Cornovii

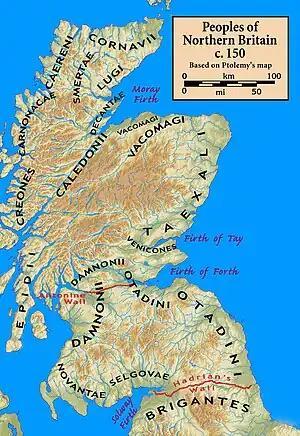
Location of the Caithness Cornovii

The Cornovii is the name by which two, or three, tribes were known in Roman Britain. One tribe was in the area centred on present-day Shropshire, one was in Caithness in northernmost Scotland, and there was probably one in Cornwall. The name has appeared in ancient sources in various forms, such as "Cornavii", "Cornabii", and "Curnavii".